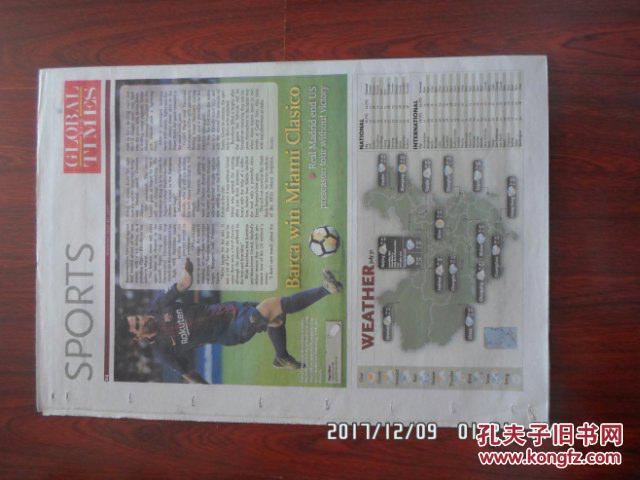
Label: paper